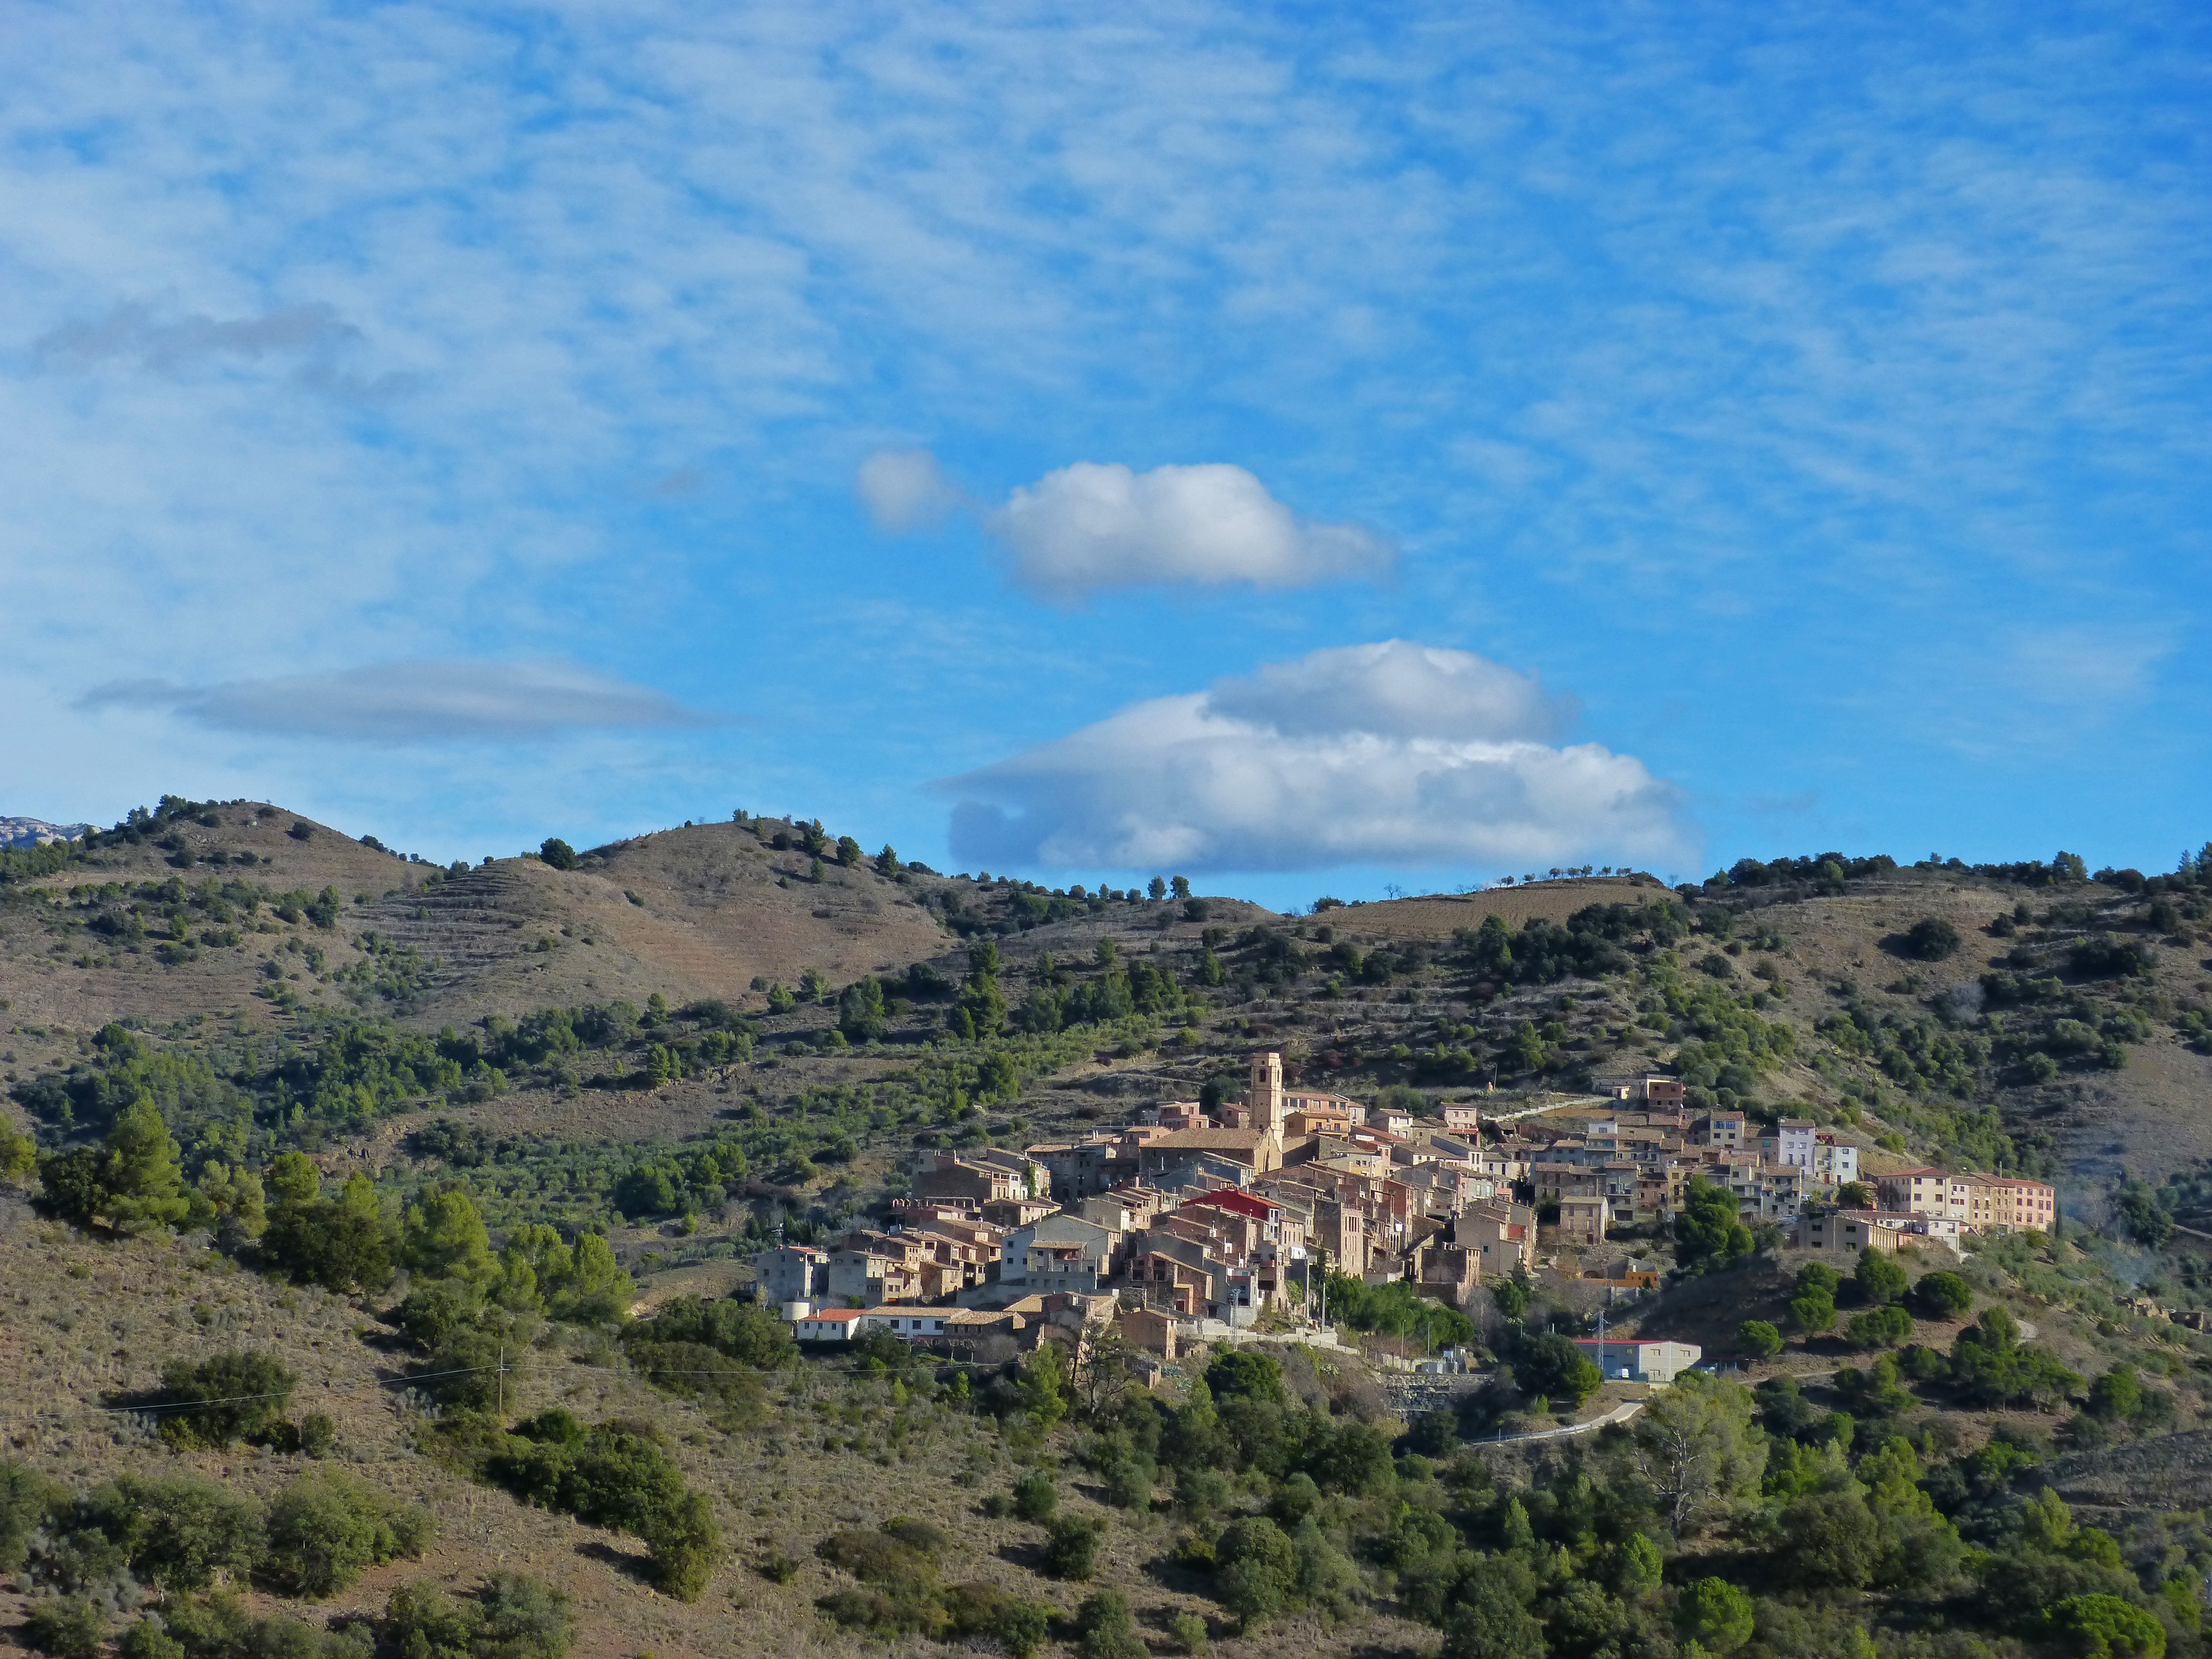
landscape, sea, mountain, cloud, people, sky, hill, town, valley, panorama, village, ruins, plateau, priorat, the high vilella, geographical feature, human settlement